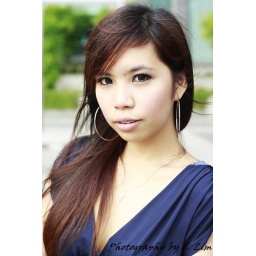
Asian girl with braces in blue dress